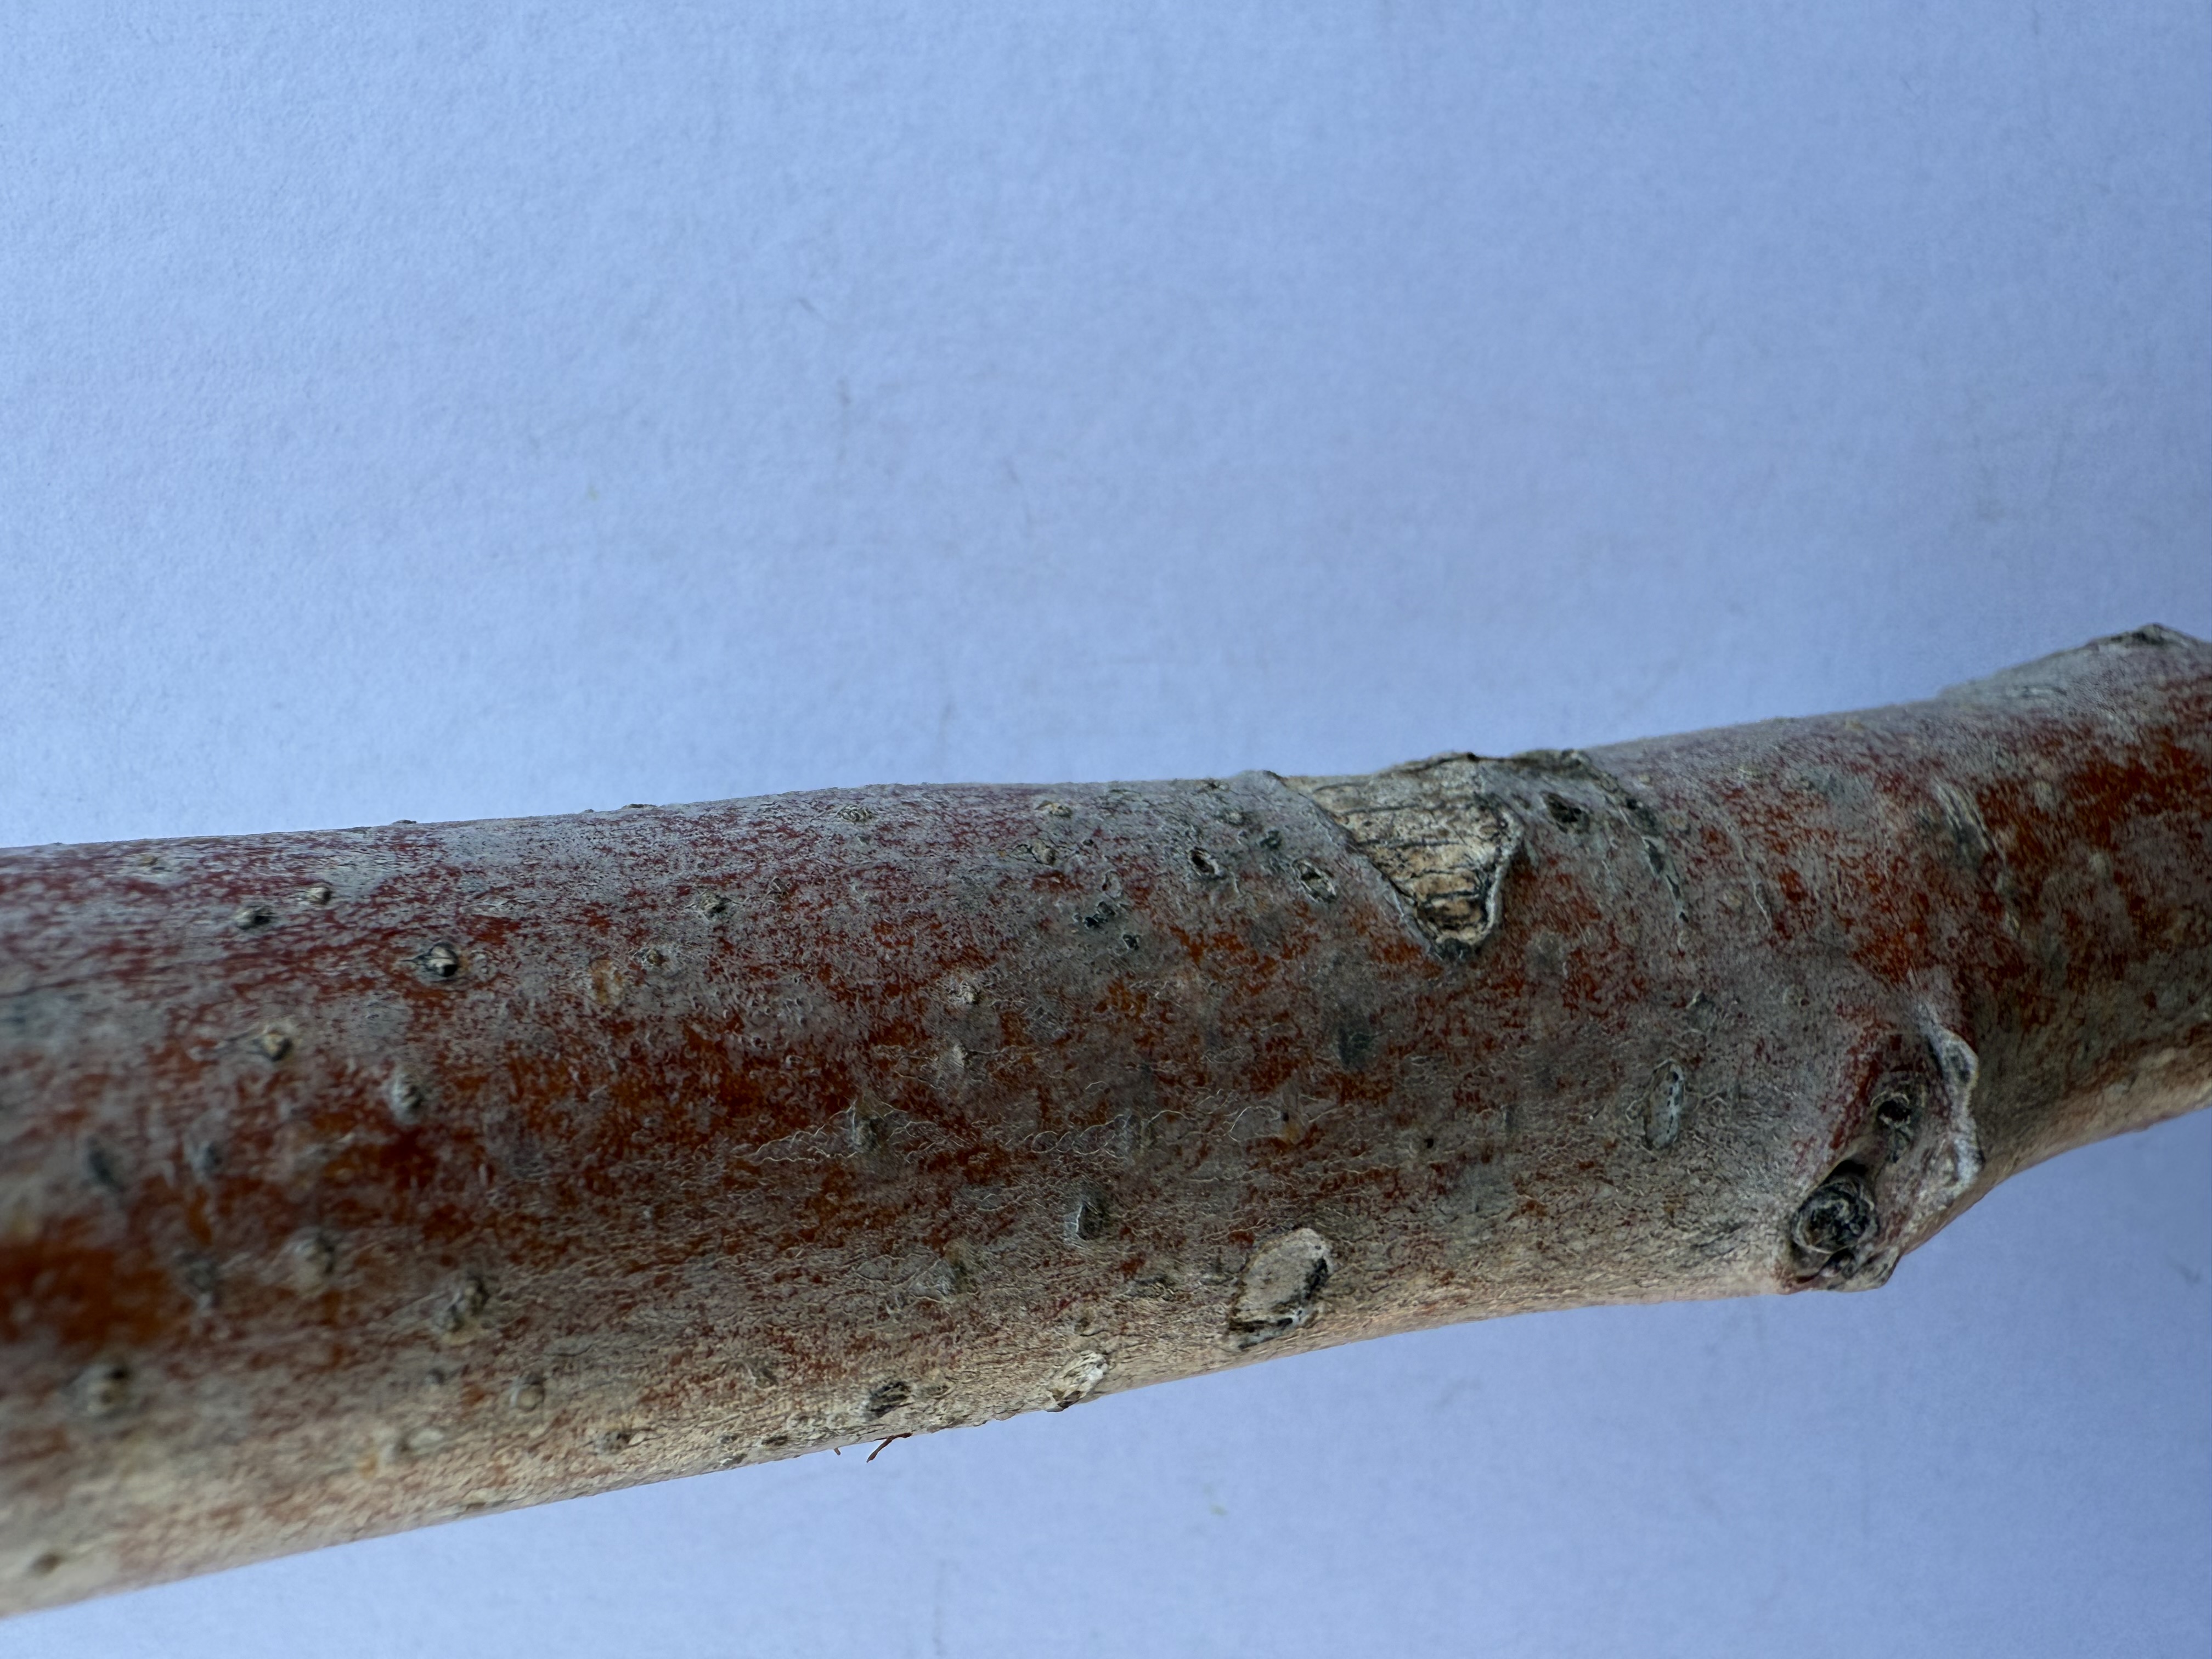
Variety: Fuji Apple